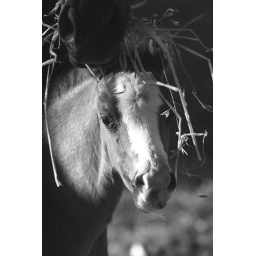
I like the way that the horse is frames by the mother eating hay.